Operation Transom

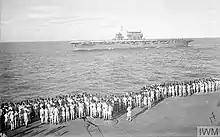
"Illustrious"s crew farewelling "Saratoga" on 18 May 1944

"Saratoga" and her three escorting American destroyers detached from the Eastern Fleet shortly before sunset on 18 May, and proceeded to Fremantle. The remainder of the Eastern Fleet reached Exmouth Gulf the next morning, and sailed for Ceylon before sunset after refuelling again. "Adelaide" and one of the Australian destroyers that had been attached to the Eastern Fleet left Exmouth Gulf bound for Fremantle after the tanker group departed on 19 May. The Eastern Fleet arrived back at Ceylon on 27 May. "Saratoga" reached Bremerton, Washington, on 10 June and after a refit re-joined the Pacific Fleet in September 1944.